Pushpavaneswarar temple

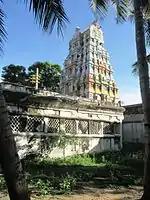

The temple follows Saivite tradition. The temple priests perform the "pooja" (rituals) during festivals and on a daily basis. As at other Shiva temples of Tamil Nadu, the priests belong to the Shaivaite community, a Brahmin sub-caste. The temple rituals are performed four times a day: "Kalasanthi" at 8:30 a.m., "Uchikalam" at 11:30 p.m., "Sayarakshai" at 6:00 p.m., and "Sayarakshai" between 8:00 - 8:00 p.m. Each ritual has three steps: "alangaram" (decoration), "neivethanam" (food offering) and "deepa aradanai" (waving of lamps) for both Pushpavaneswarar and Amirthambigai.There are weekly, monthly and fortnightly rituals performed in the temple. The temple is open from 6am - 12 pm and 4-8:30 pm.